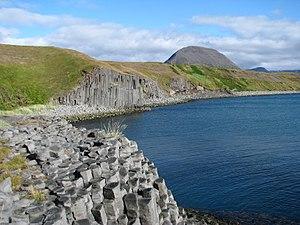
Hofsós est une localité islandaise de la municipalité de Skagafjörður située au nord de l'île, dans la région de Norðurland vestra. En 2011, le village comptait 190 habitants.